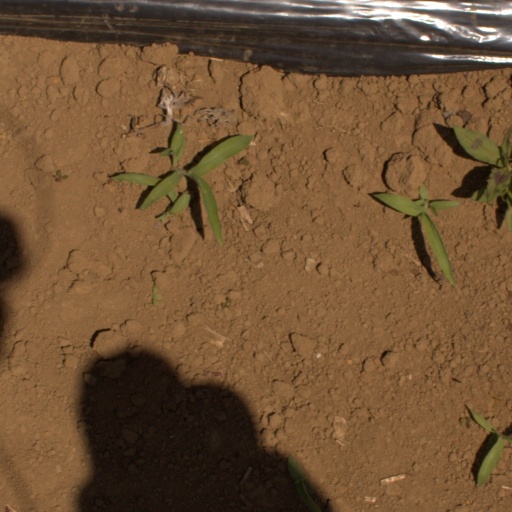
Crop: Jerusalem artichoke